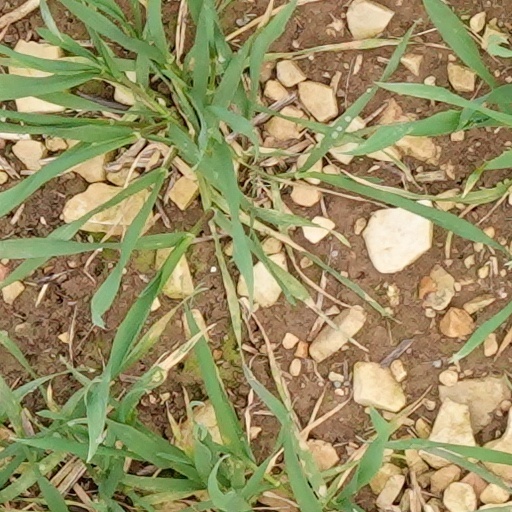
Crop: wheat